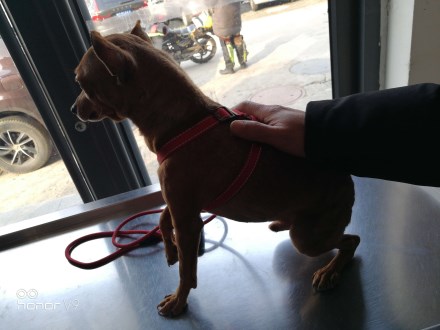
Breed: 561-n000127-miniature_pinscher